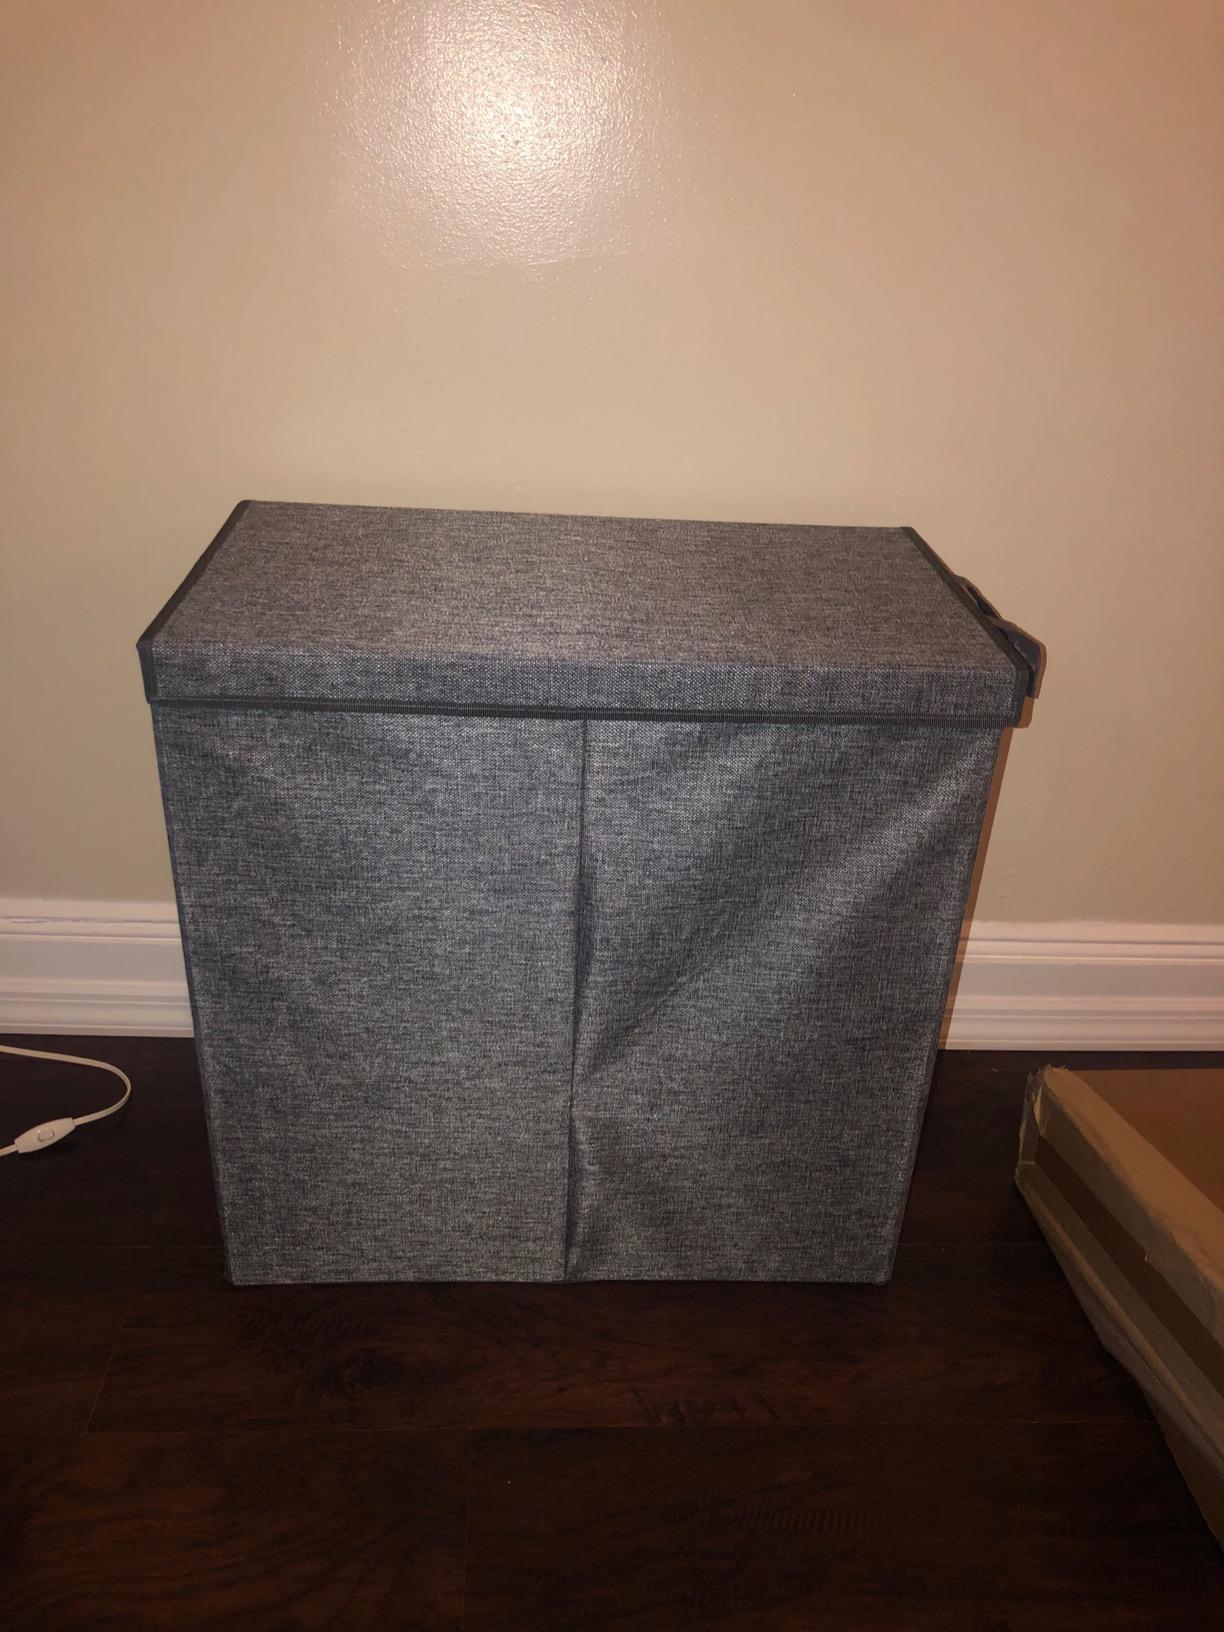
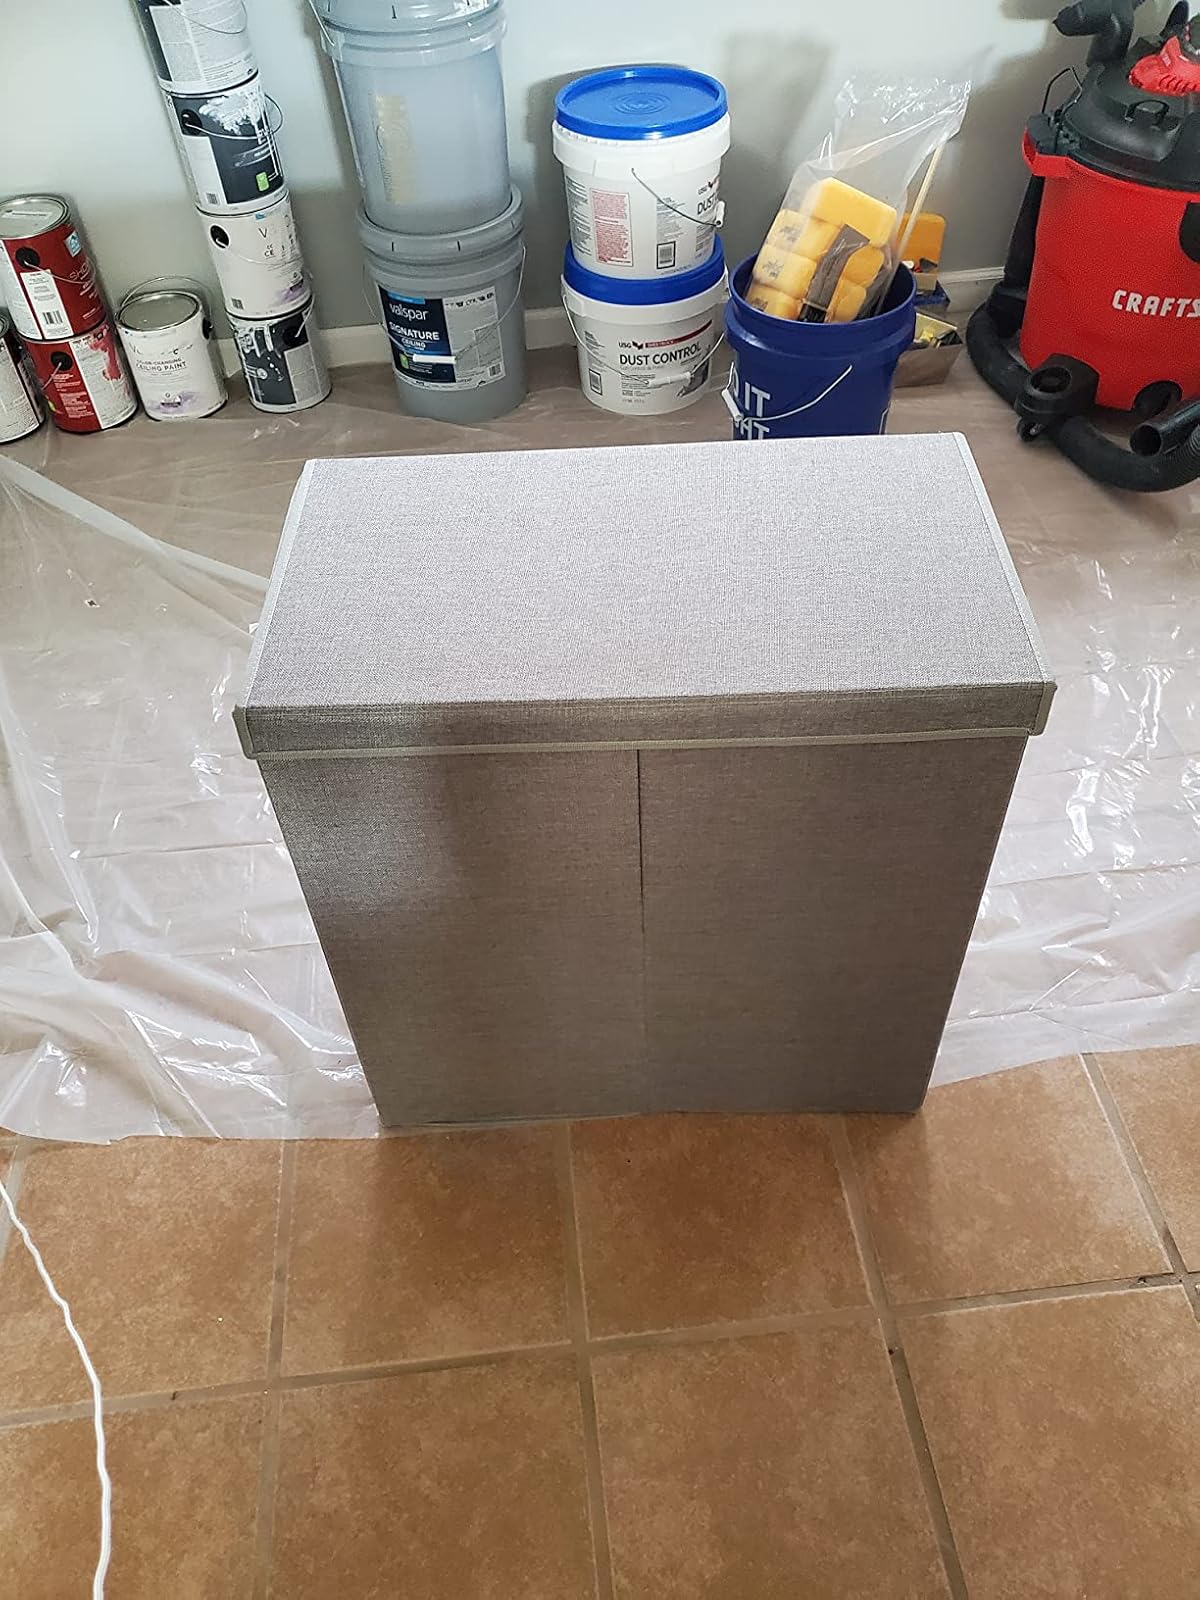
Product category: items_hamper
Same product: yes